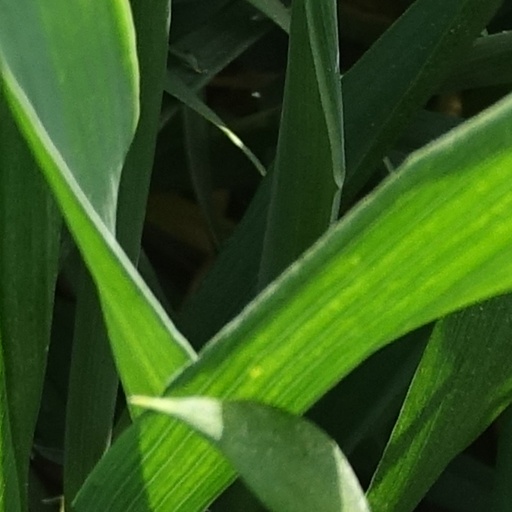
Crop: wheat